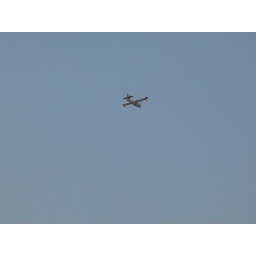
Canadair in action, flying against the sae to take water